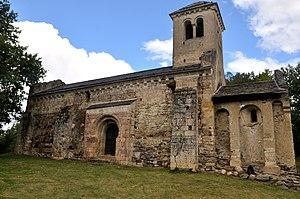
chapelle romane Xème -XIème siècle
Arnave est une commune française, située dans le département de l'Ariège en région Occitanie.
La chapelle Saint-Paul d'Arnave est une église romane du Xᵉ et XIᵉ siècles située en France à l'écart du village, sur la commune d'Arnave, dans le département de l'Ariège, en région Occitanie.